Andrzej Samson

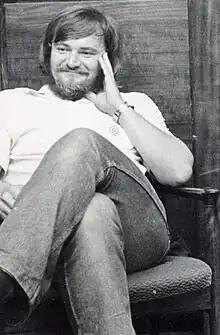
Andrzej Andrzej Samson in 1978 in Chłapowo, Poland where he served as the head of psychotherapy unit during health retreats of university students with nervous disorders.

Andrzej Samson (born 11 August 1947 Smugi, died 8 March 2009 Częstochowa) was a Polish psychologist, psychotherapist, one of the pioneers of psychotherapy in Poland.